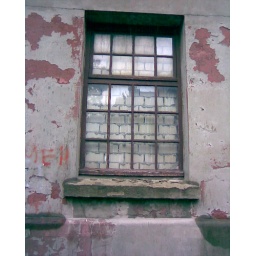
Someone put a concrete block wall in front of their window